Mönchengladbach–Stolberg railway

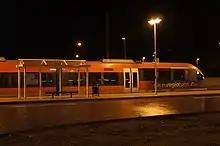
euregiobahn platform in Langerwehe

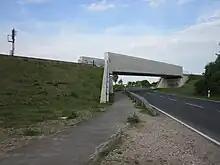
Rail bridge over B 264 looking towards Langerwehe

The Eschweiler-Weisweiler Langerwehe line is a 2.4 km long rail link, in the Eschweiler district of Weisweiler, connecting Eschweiler-Weisweiler station and Langerwehe station in the neighbouring community of Langerwehe. The line is maintained by EUREGIO Verkehrsschienennetz and services are operated by Euregiobahn.